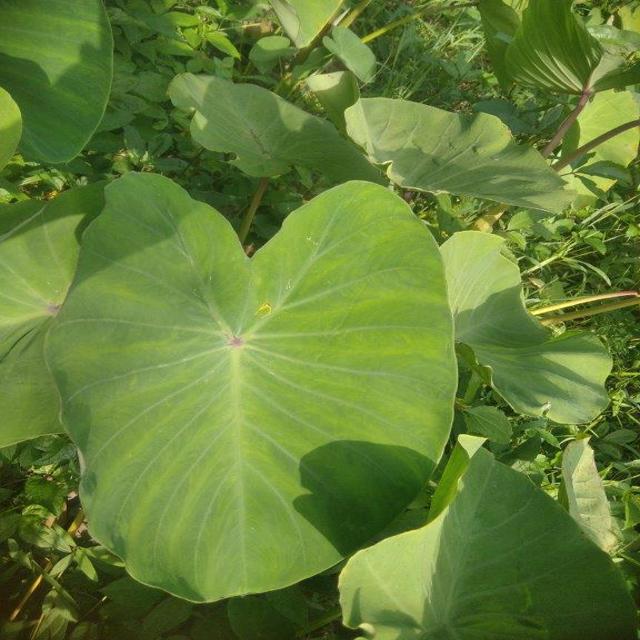
Label: Healthy